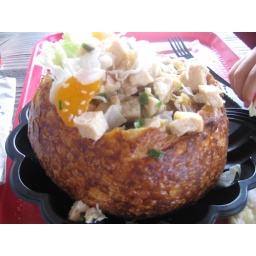
chicken salad in bread bowl